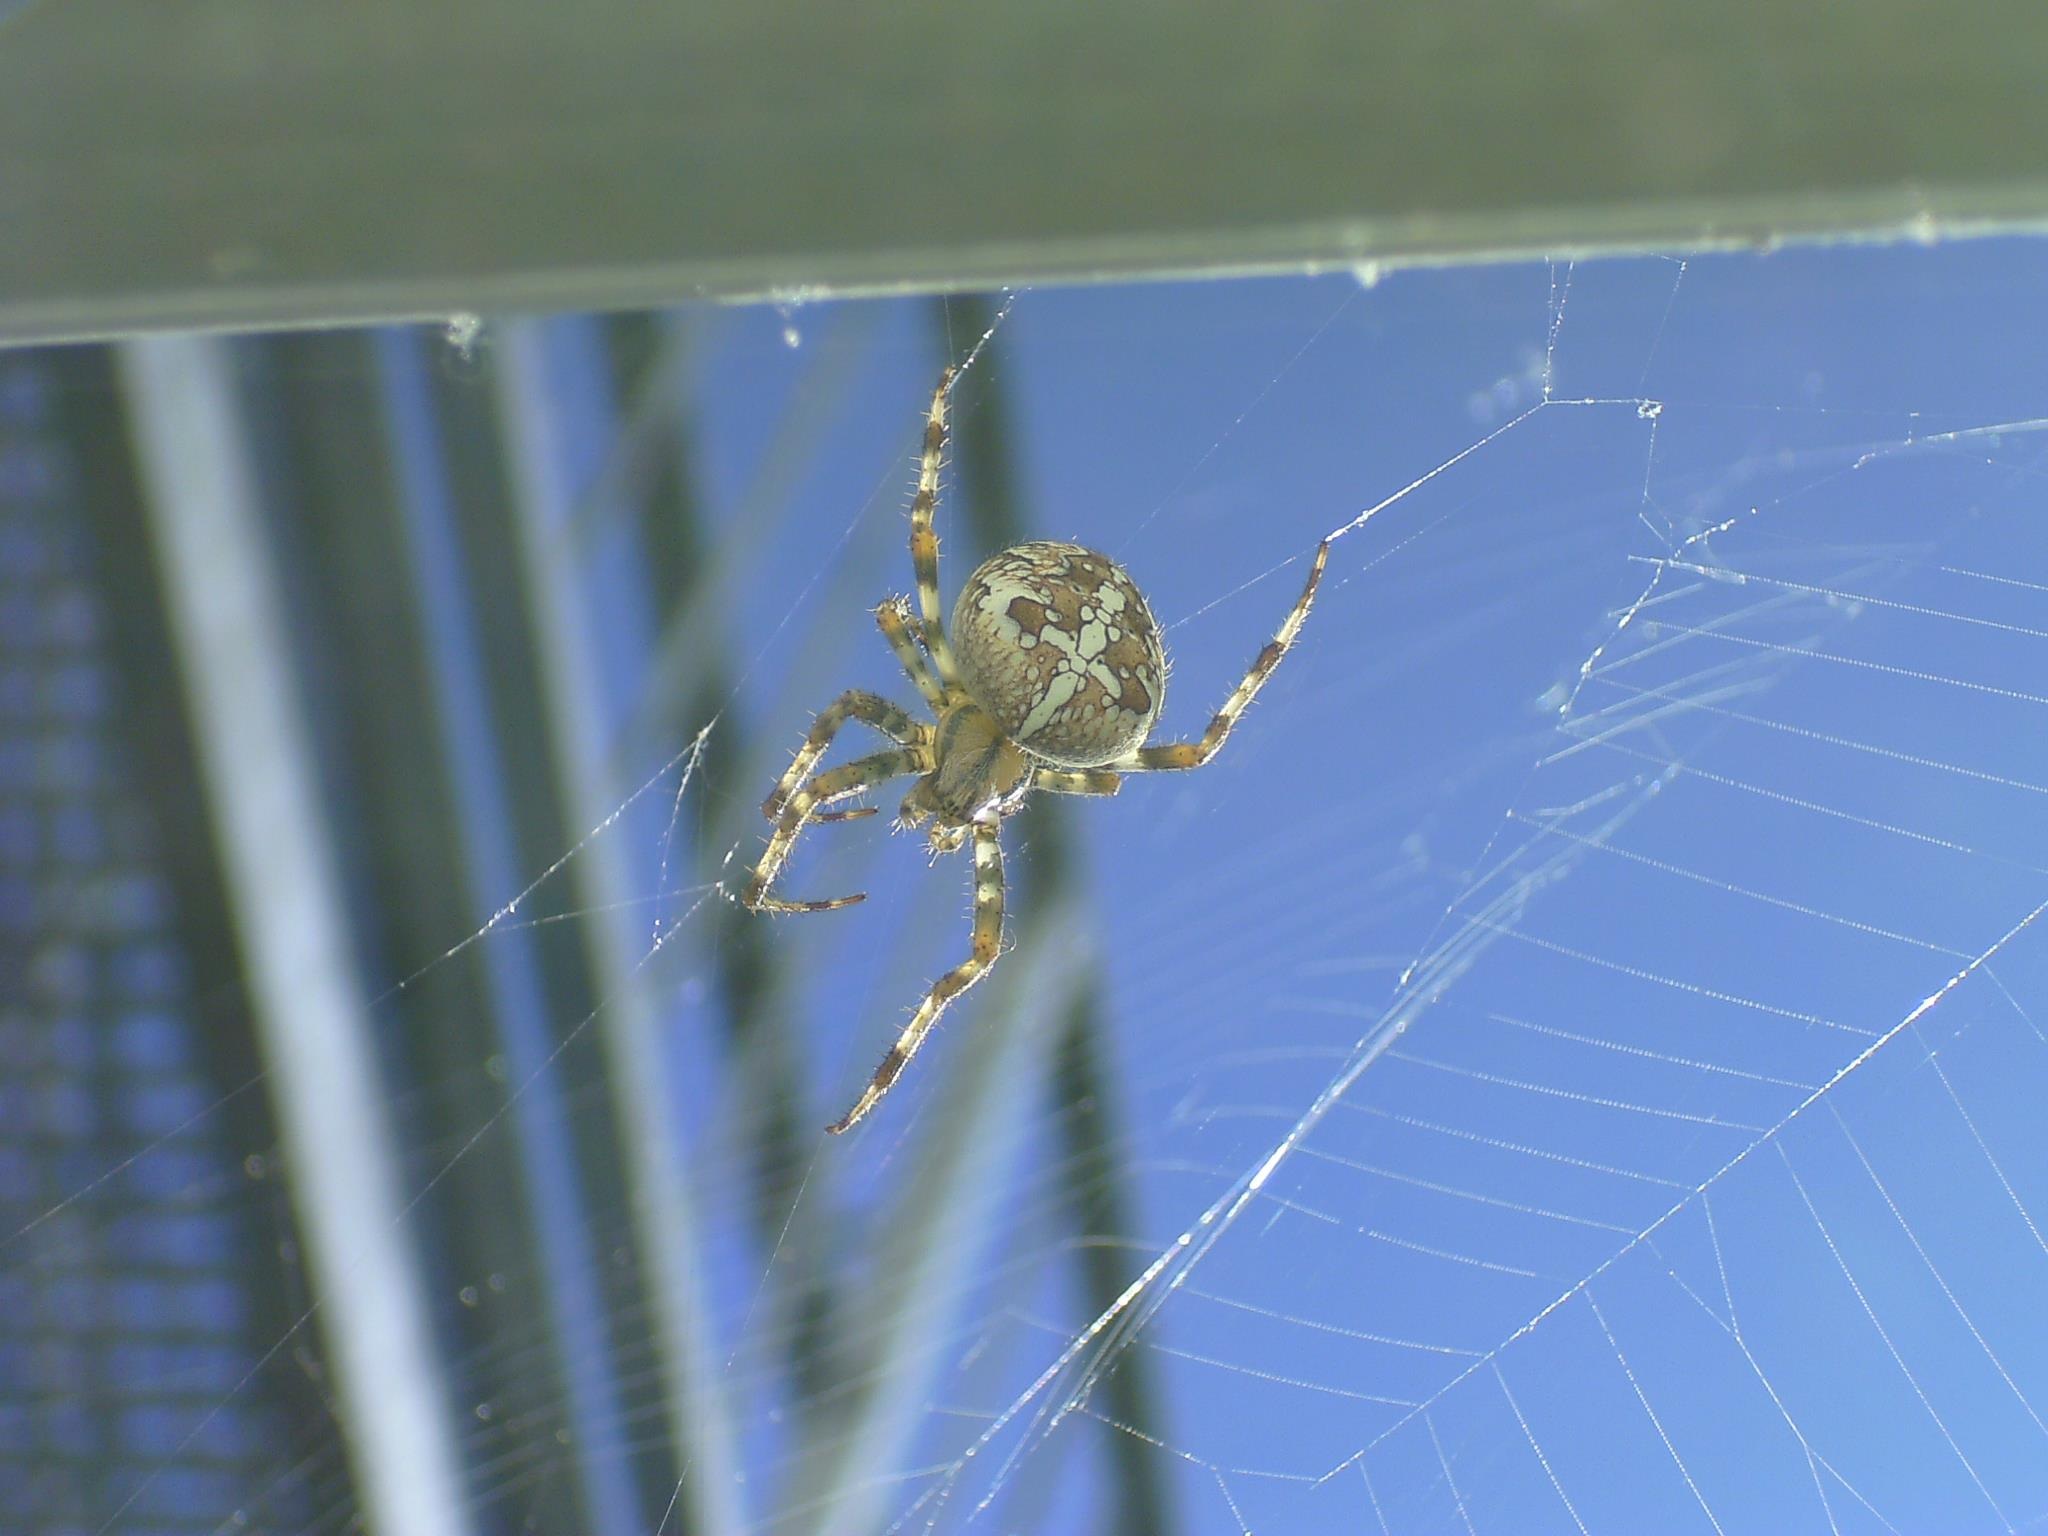
nature, wing, insect, close, fauna, material, invertebrate, spider web, cobweb, close up, spider, arachnid, garden spider, network, macro photography, arthropod, orb weaver spider